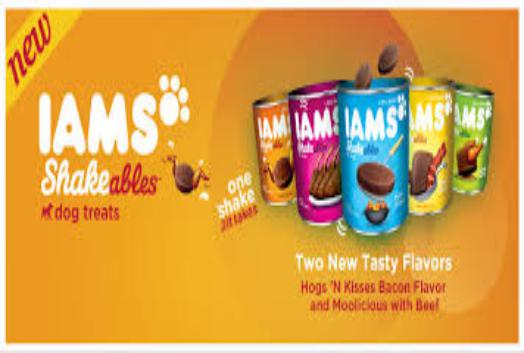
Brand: Iams
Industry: Food